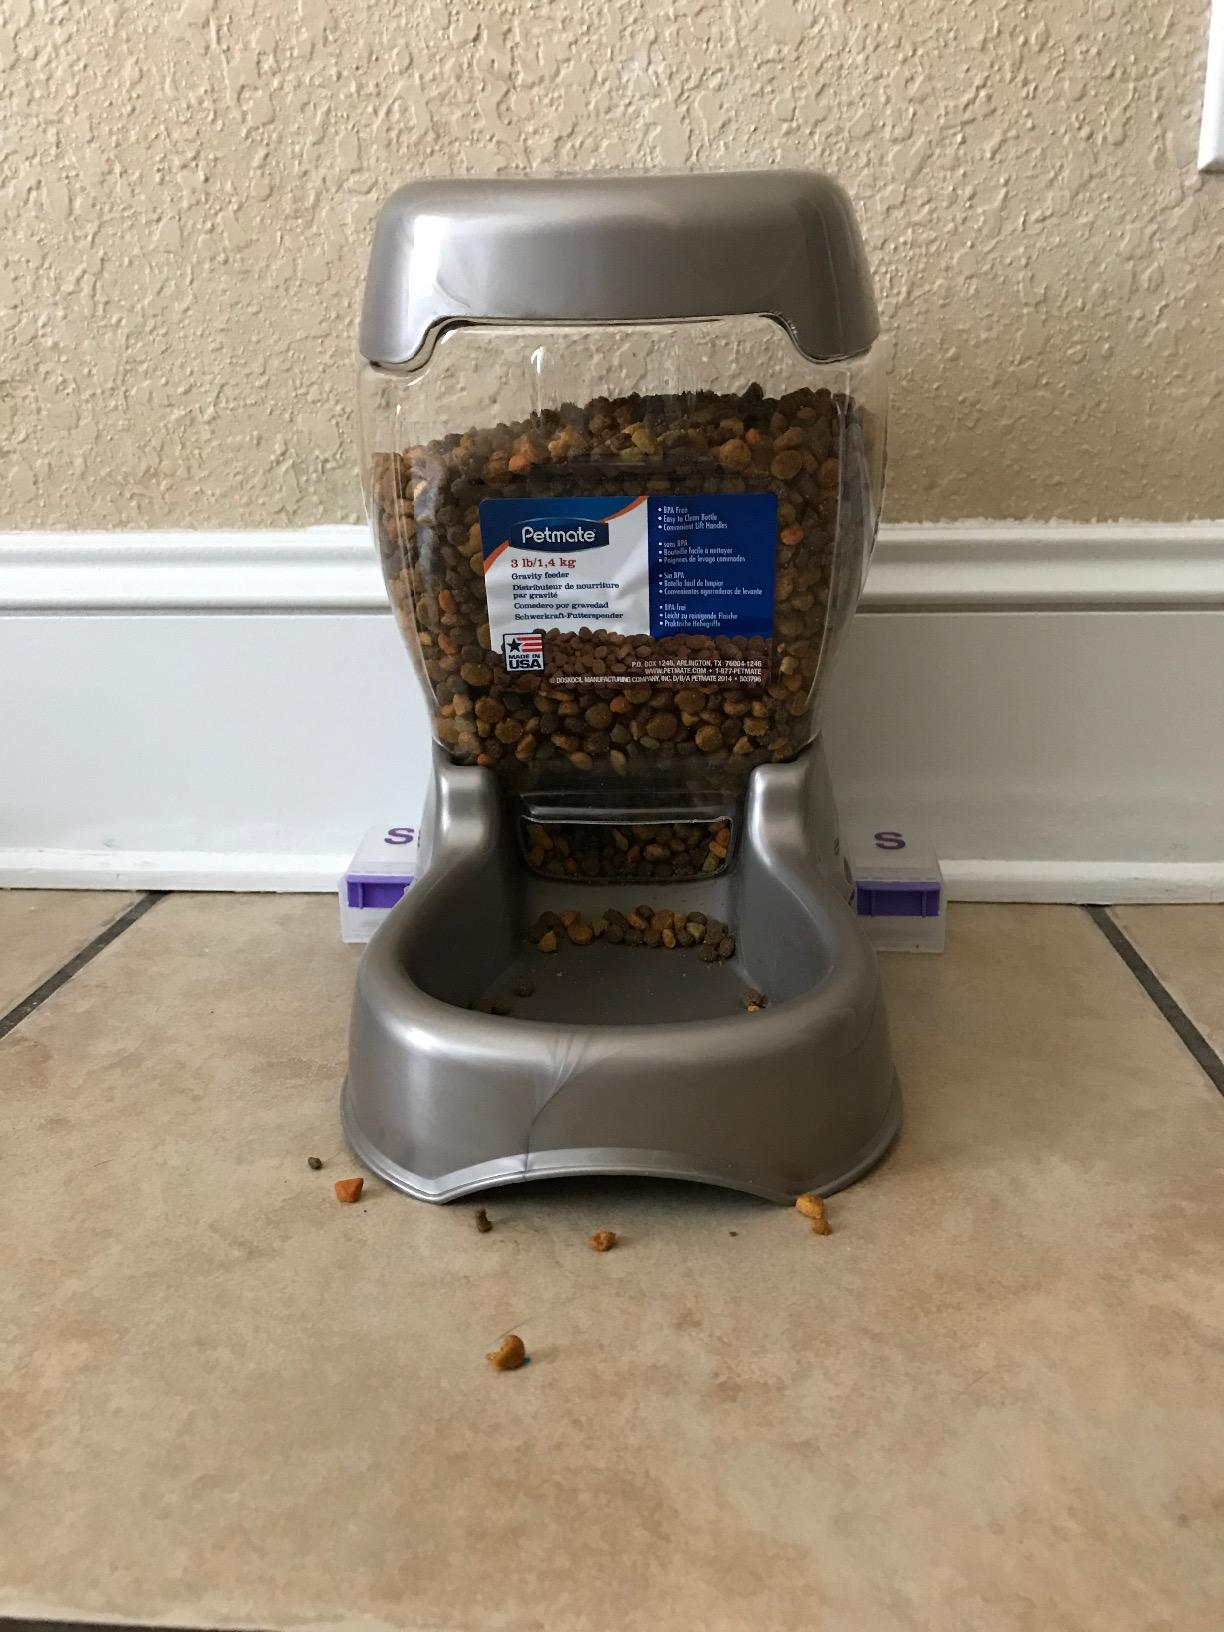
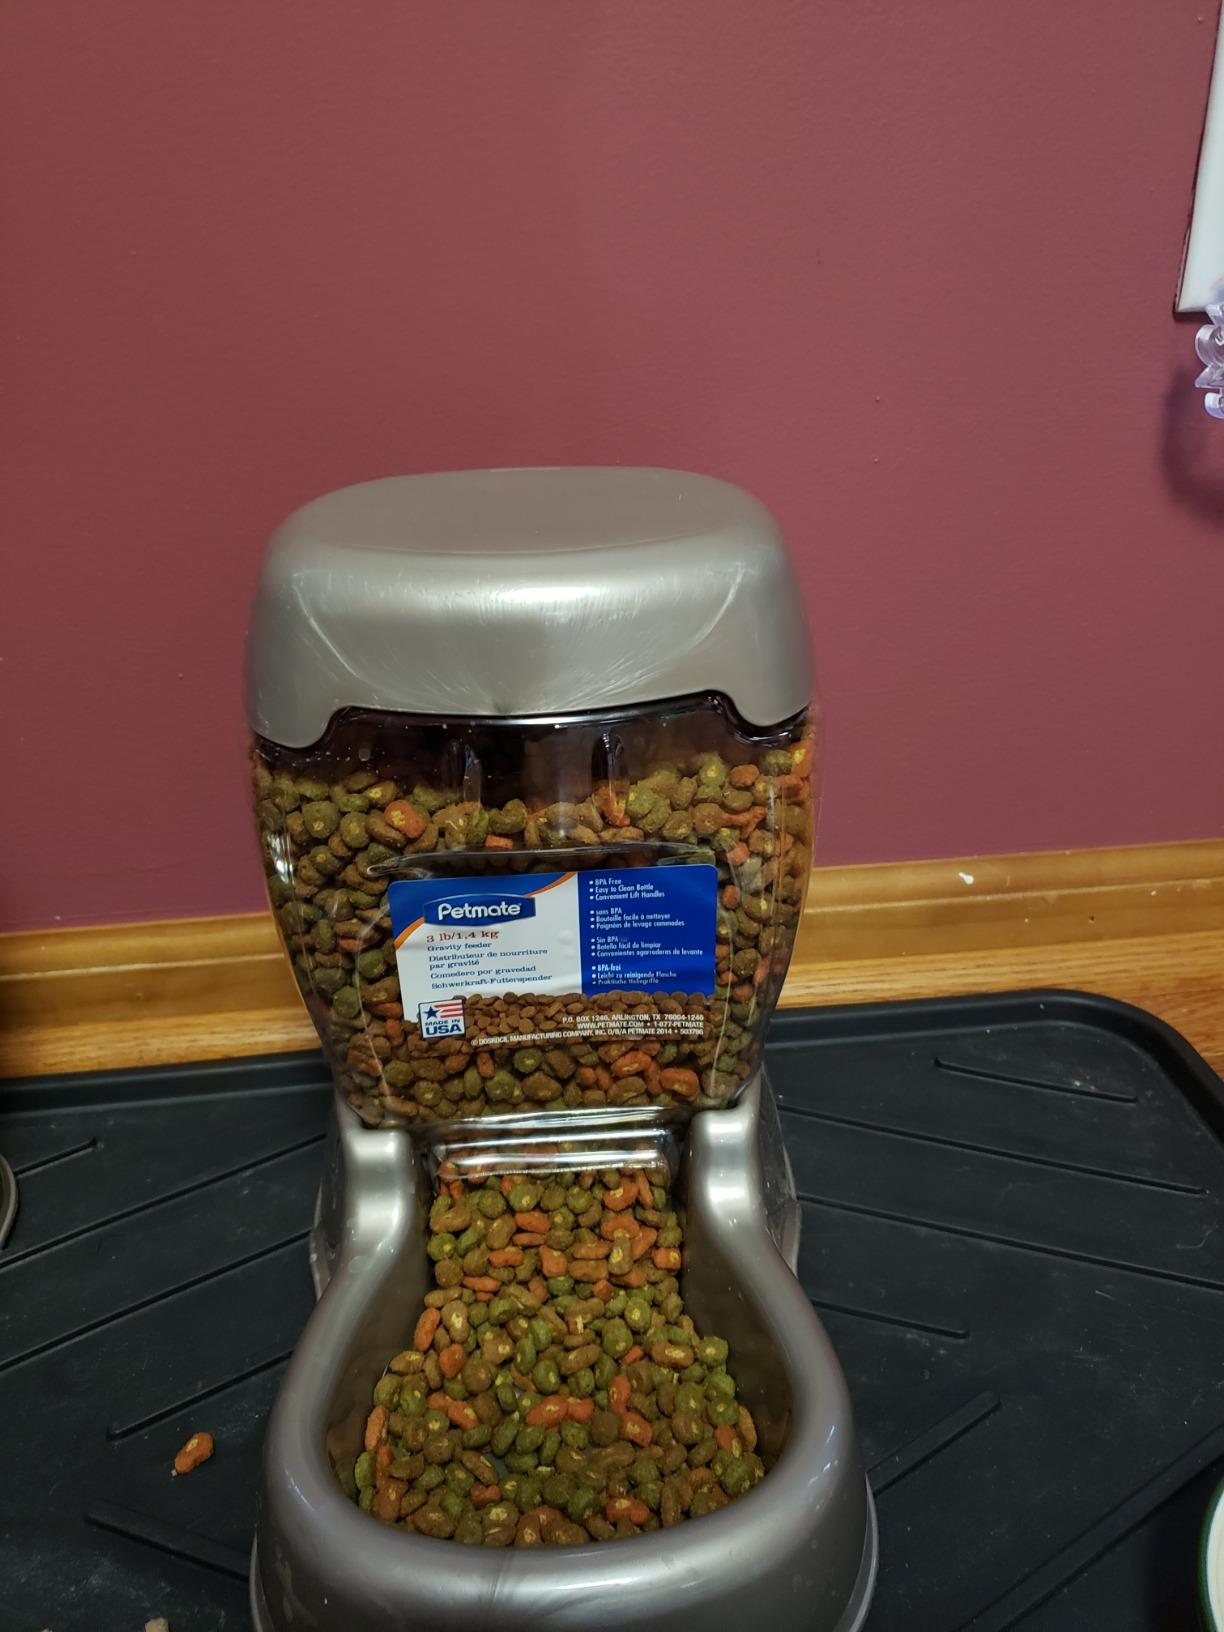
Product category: items_feeder
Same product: yes